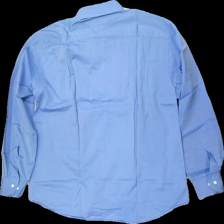
View: back
Type: Shirt
Category: Men
Brand: Eton
Colors: Blue
Material: 100% cotton
Cut: Regular
Season: All
Smell: Minor
Holes: Major
Damage: krage
Damage location: top center
Damage 2 location: middle right
Price range: <50
Recommended usage: Export
Description: blå skjorta, sliten/hål runt krage och armsluten